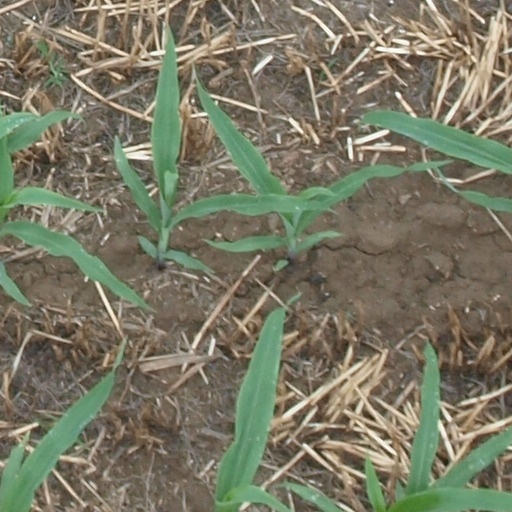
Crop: maize; corn